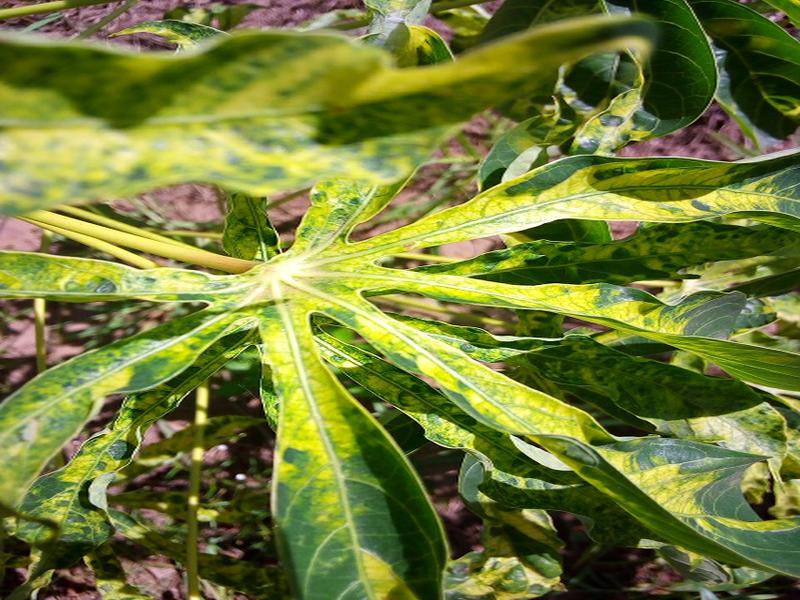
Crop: cassava
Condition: mosaic_disease